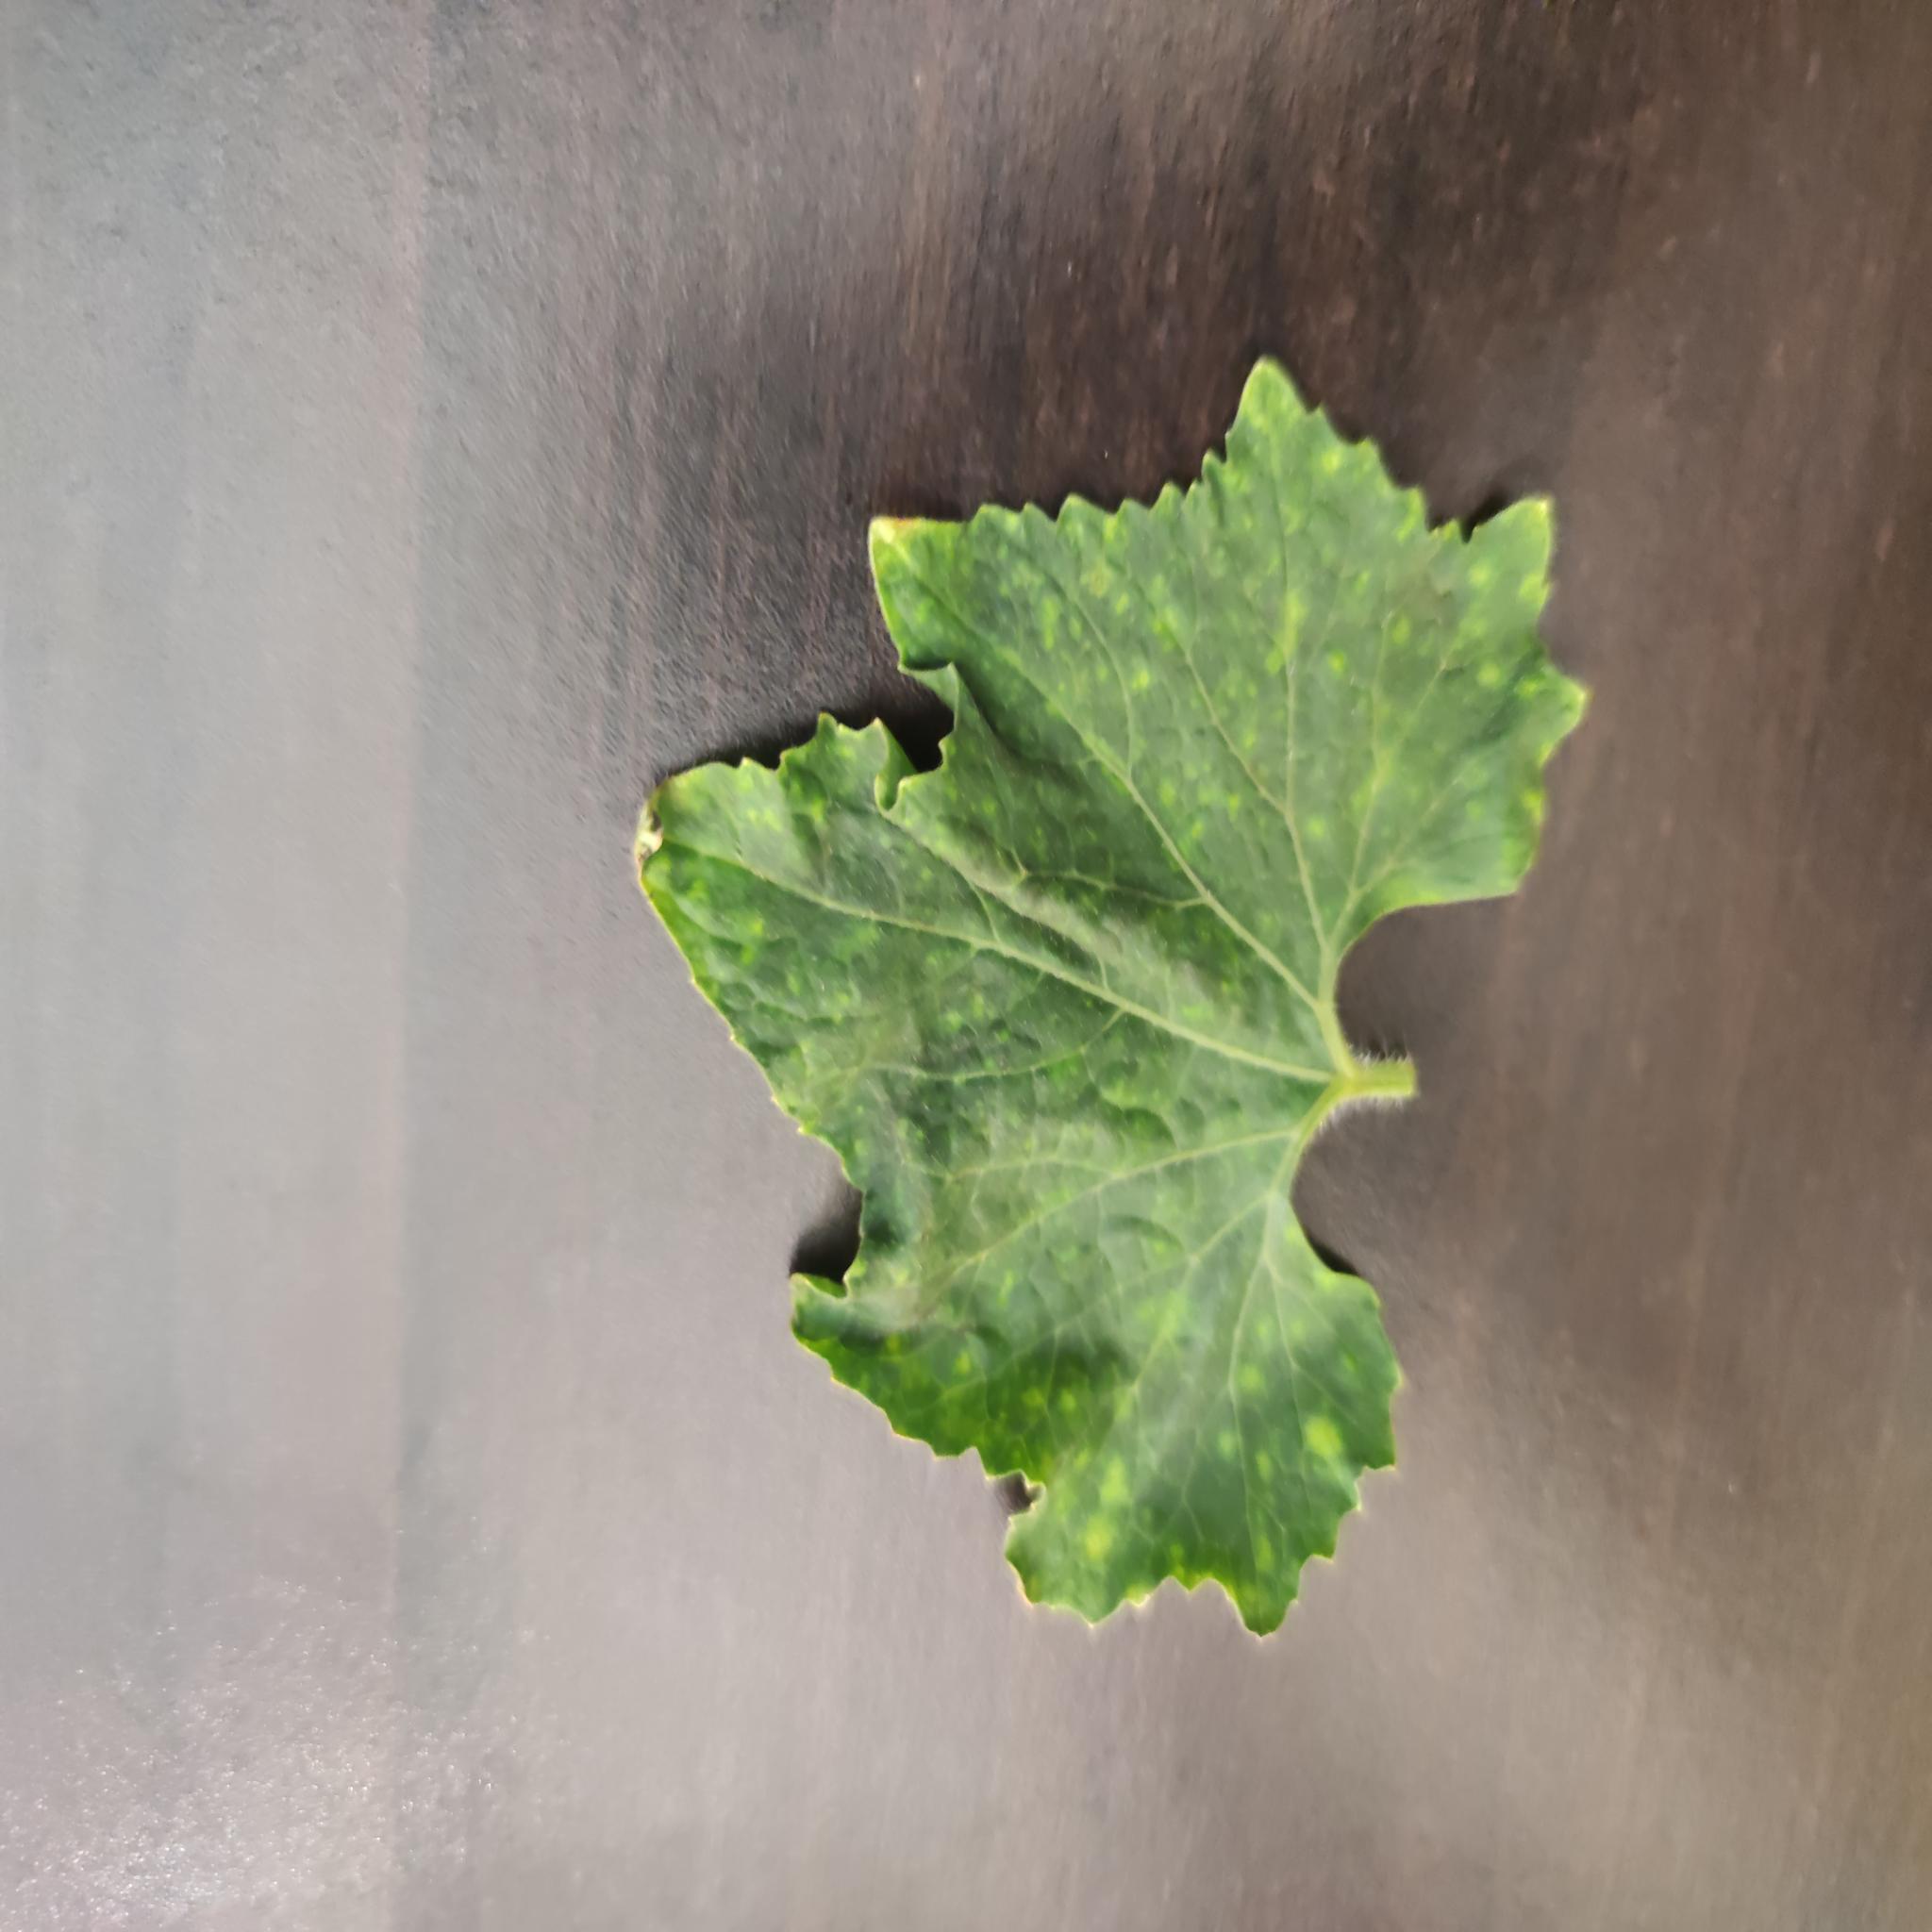
Label: Leaf curl